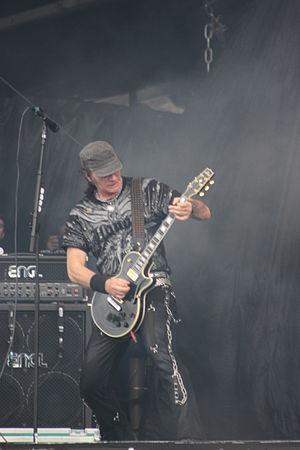
Herman Frank, Accept, Helfest 2013, Fr-44-Clisson.